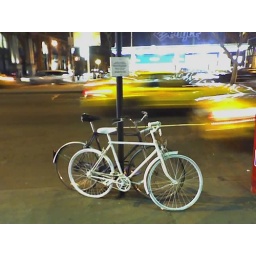
these are placed as memorials where cyclists have been killed by a car or truck